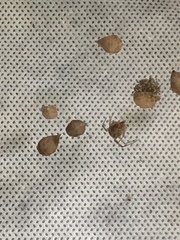
Species: Parasteatoda_tepidariorum